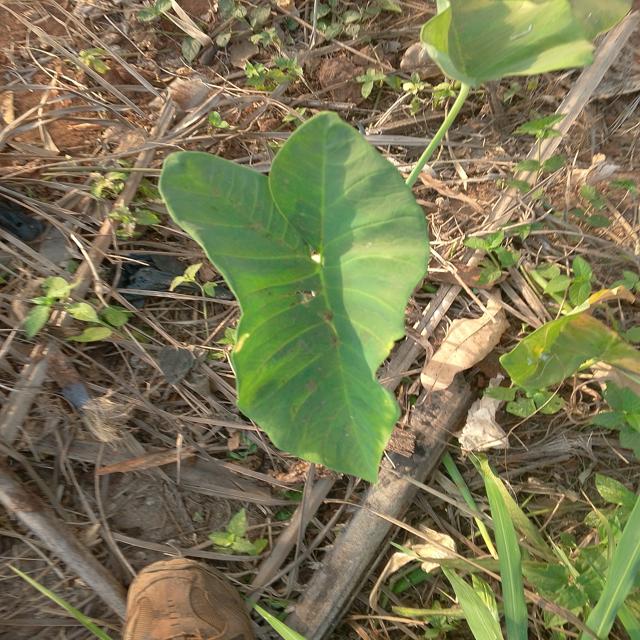
Label: Early_Blight